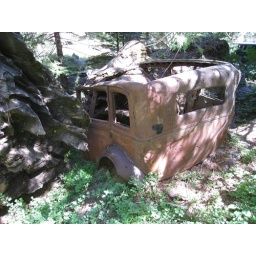
Old vehicle crushed by pine tree